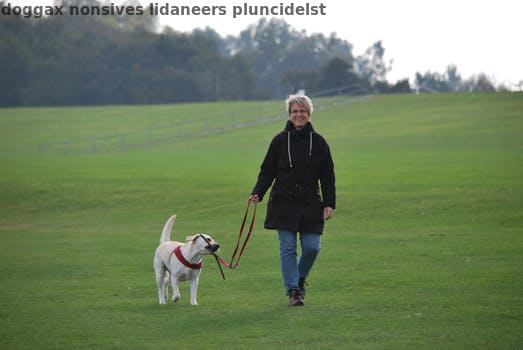
Label: Watermark